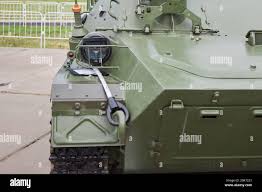
Label: MT_LB